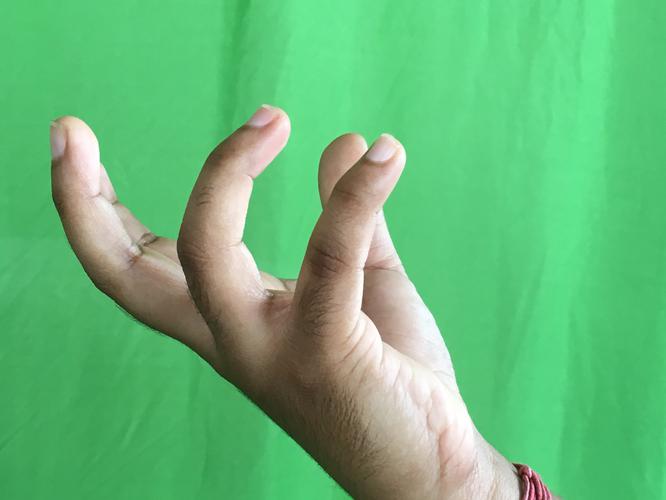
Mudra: Padmakosha
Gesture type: single_hand